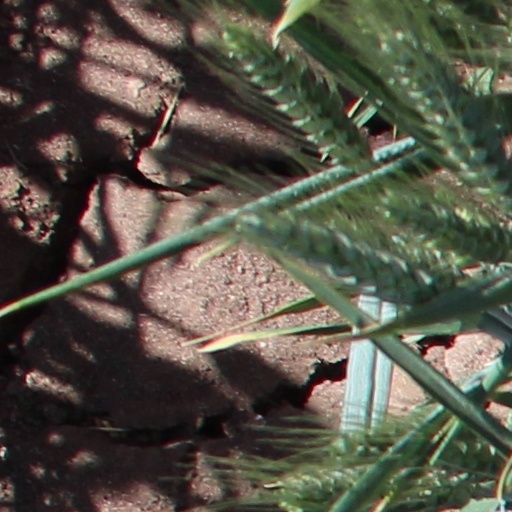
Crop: wheat